1st Filipino Infantry Regiment

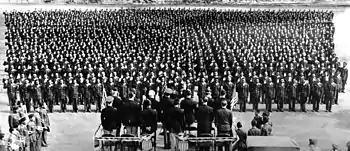
In the foreground a platform with officers facing away from the camera. In the background a formation of over a thousand soldiers, raising their right arms

The Regiment continued to train and grow, leading to the activation of the 2nd Filipino Infantry Regiment at Fort Ord in November 1942. The 2nd Regiment was assigned to Camp Cooke and the 1st to Camp Beale. Eventually, more than 7,000 soldiers would be assigned to the Filipino Infantry Regiments. While at Camp Beale, there was a mass naturalization ceremony of 1,200 soldiers of the Regiment. As members of the armed forces they were able to become citizens; in 1924 naturalization of Filipino Americans had been barred, as it was determined that only aliens could be naturalized and Filipinos at the time were nationals. In November 1943, it paraded through Los Angeles, with Carlos Bulosan, the influential Filipino author of "America Is in the Heart", there to witness it.